Esporte Clube Cruzeiro

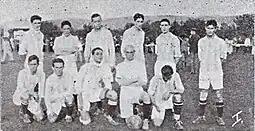
Cruzeiro in 1919

The club was founded on July 14, 1913, in Porto Alegre. From 1913 to 2018, the team was based in Porto Alegre, being one of the main teams in the city along with Grêmio, Internacional and São José. It was one of the main powers of the state until it entered a period of decline in the 1960s. The club was pioneer of Rio Grande do Sul to tour Europe, making its first trip in 1953. 1960, the club won an international friendly tournament in East Germany, known as the "Torneio de Páscoa" (Easter Tournament) against multiple teams from Eastern and Western Germany. Cruzeiro won the title after defeating Vorwaerts Berlin and tying with Dynamo Berlin.